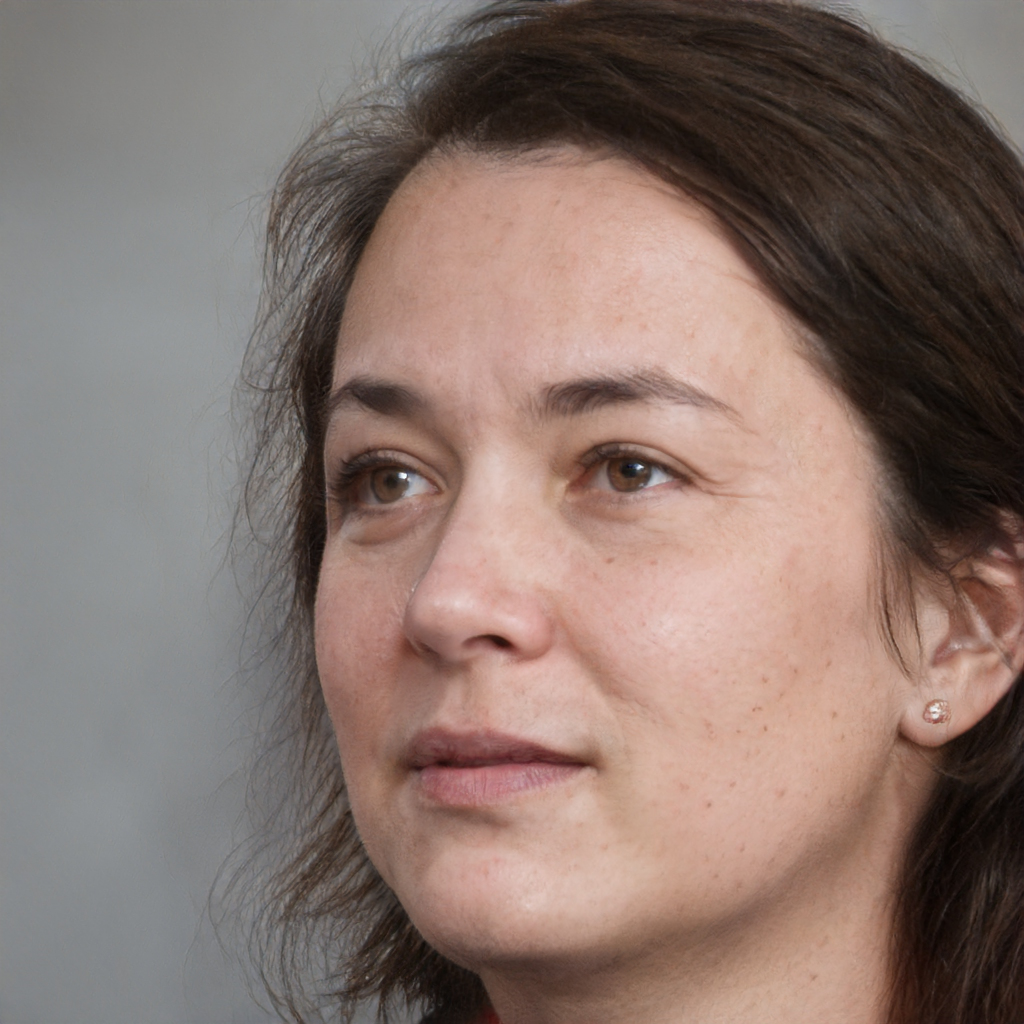
Gender: Female